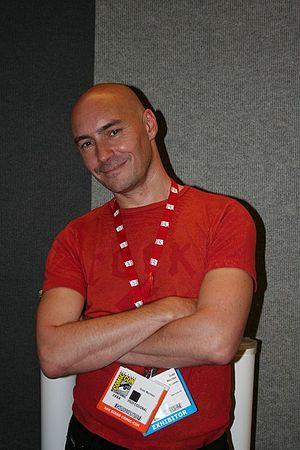
Grant Morrison est un scénariste de comics, de jeux vidéo, musicien, dramaturge, nouvelliste et essayiste écossais.
All-Star Superman est une série de douze comics mettant en scène le super-héros Superman, publiée par DC Comics entre novembre 2005 et octobre 2008. La série a été écrite par Grant Morrison, illustrée par Frank Quitely, numériquement encrée par Jamie Grant. En France, All-Star Superman a été publiée sous la forme d'un album par Panini Comics.